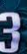
Number: 3